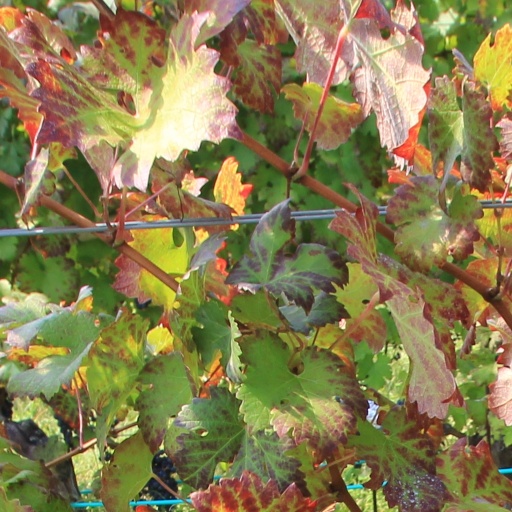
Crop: grape